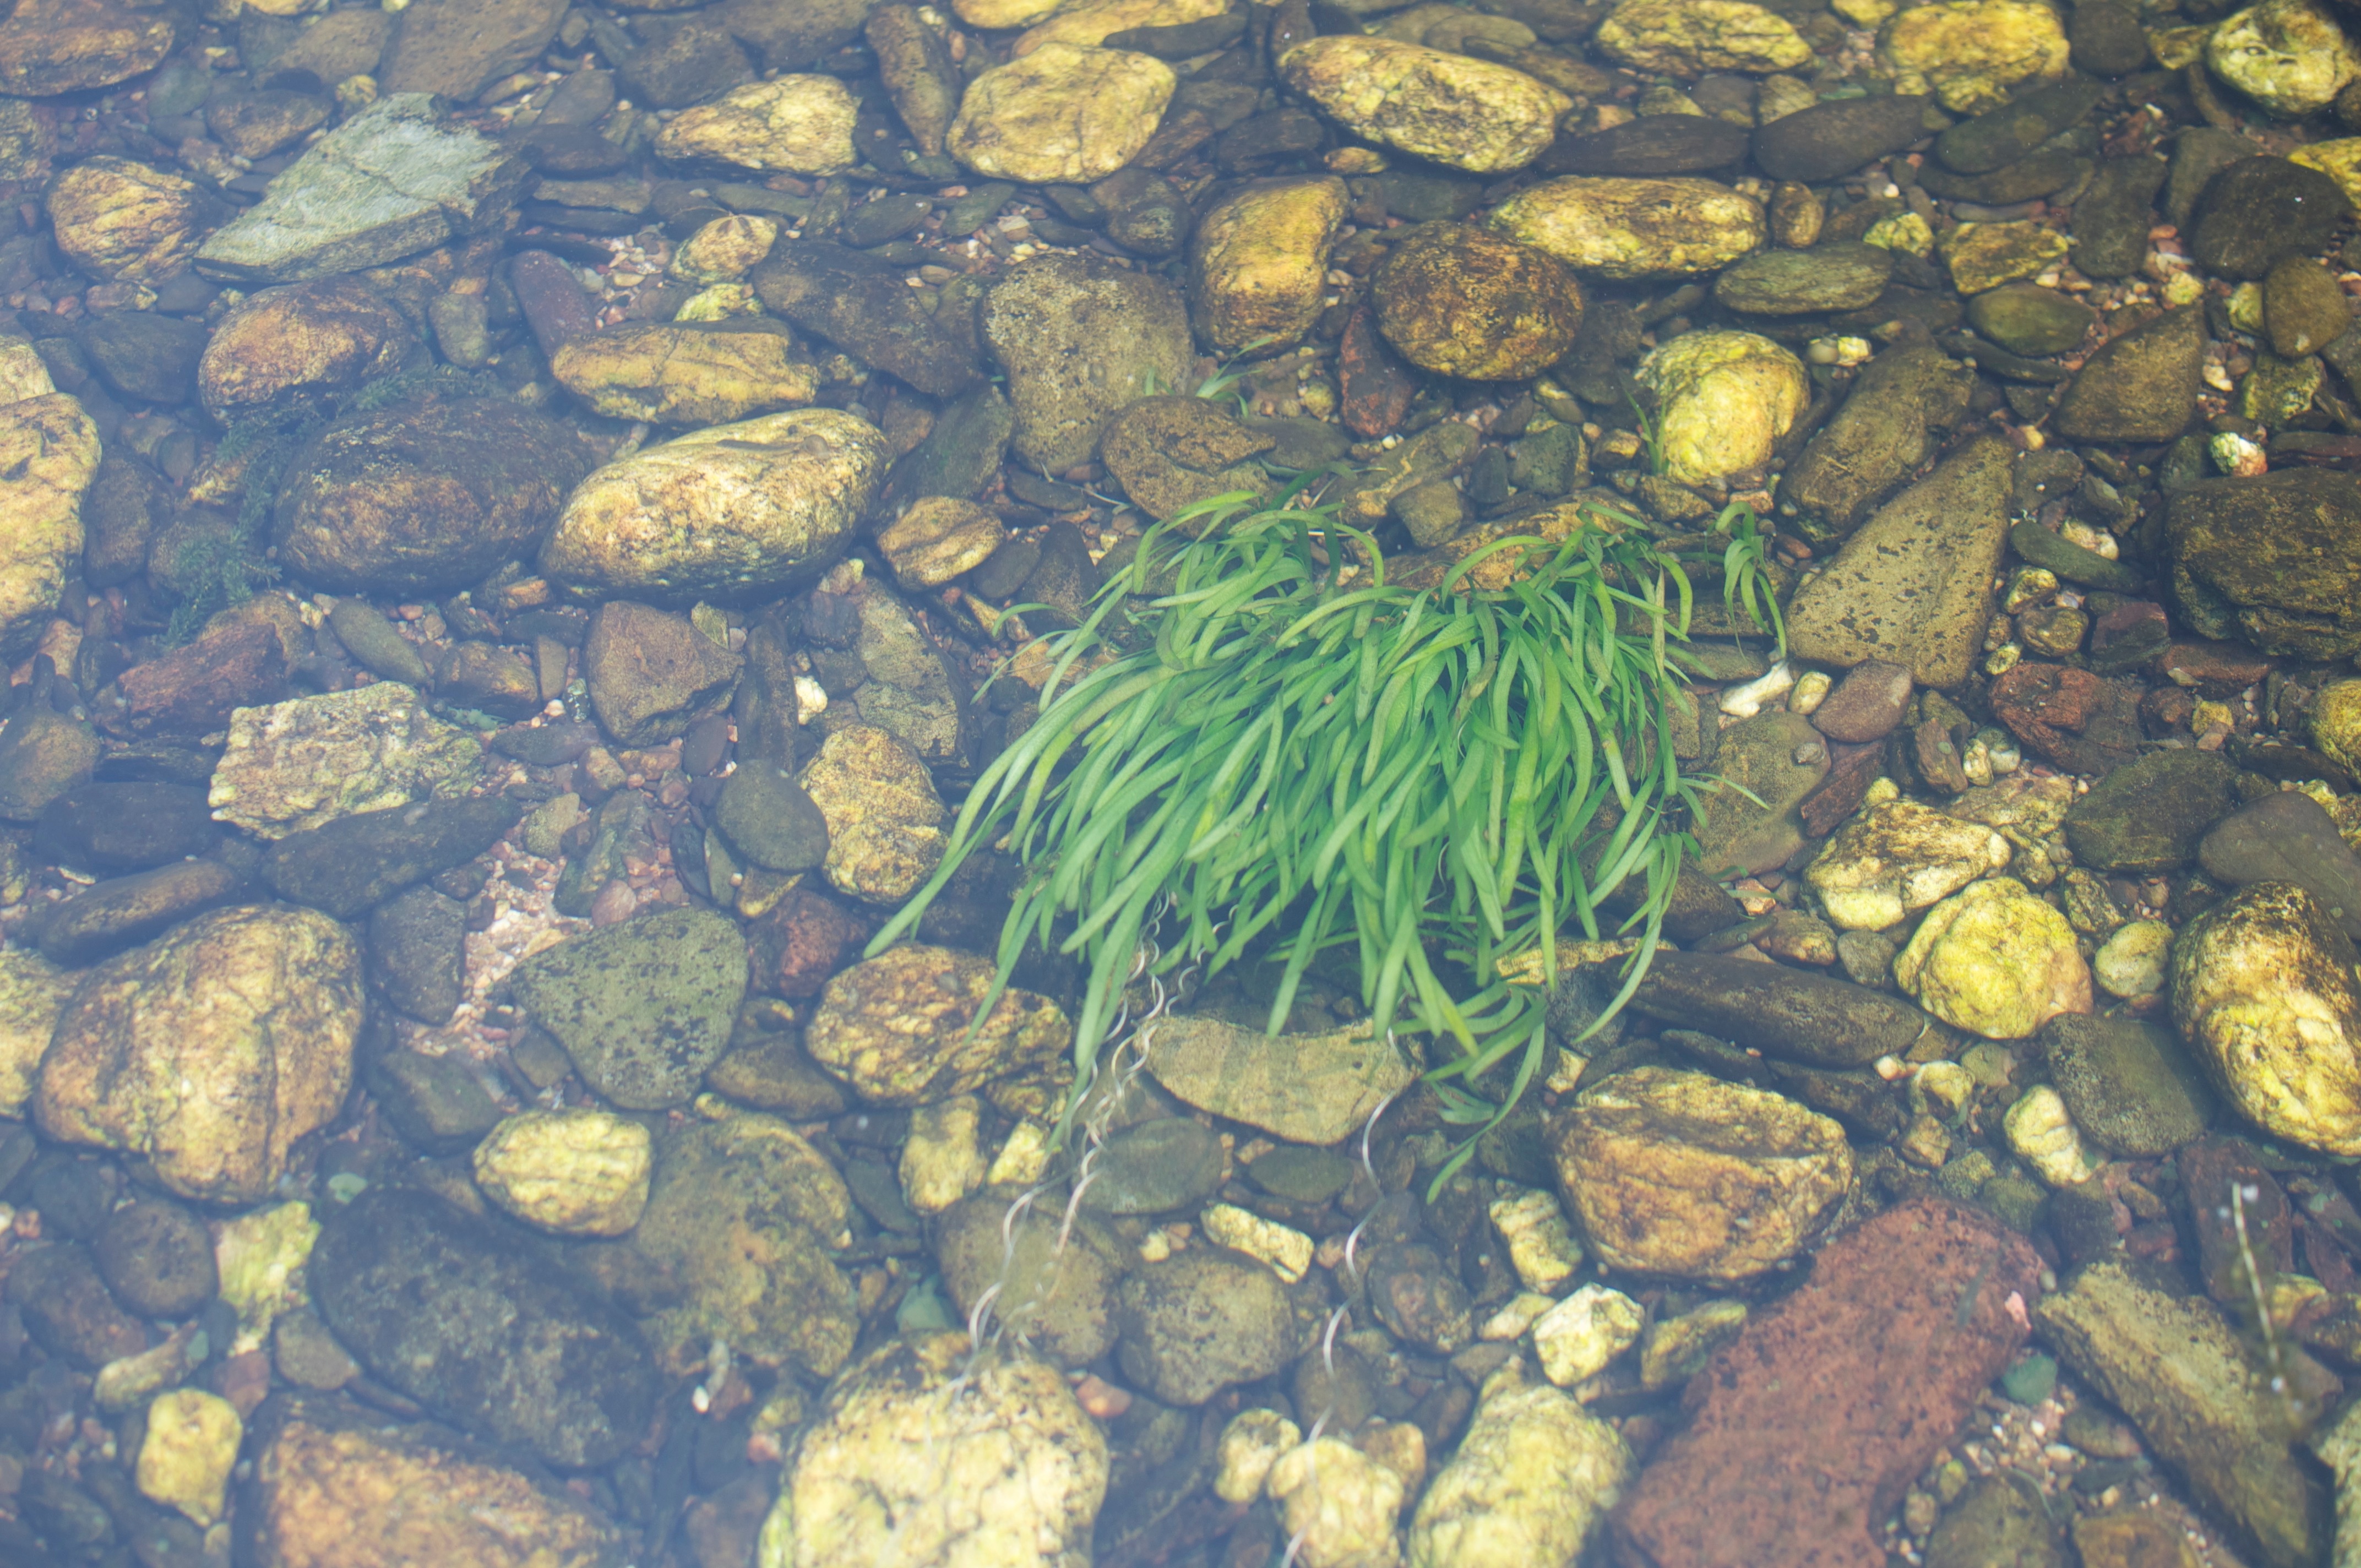
rock, leaf, pond, biology, fauna, coral reef, reef, algae, marine biology